Battle of Gazala

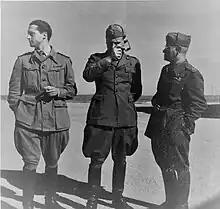

Churchill pressed Auchinleck to attack to push the Axis out of Cyrenaica and relieve the pressure on Malta, which Churchill felt was essential to the war effort,